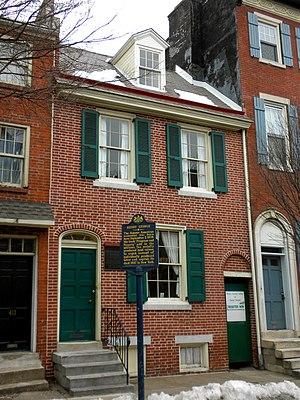
Henry George est un économiste auto-didacte, auteur et politicien américain qui a élaboré et promu un projet de réforme fiscale basée sur le concept d'impôt unique sur le sol, dans le but de « conformer les arrangements sociaux aux lois naturelles » et de remédier aux inégalités de revenus, au chômage et aux crises économiques qui surviennent paradoxalement avec le progrès.